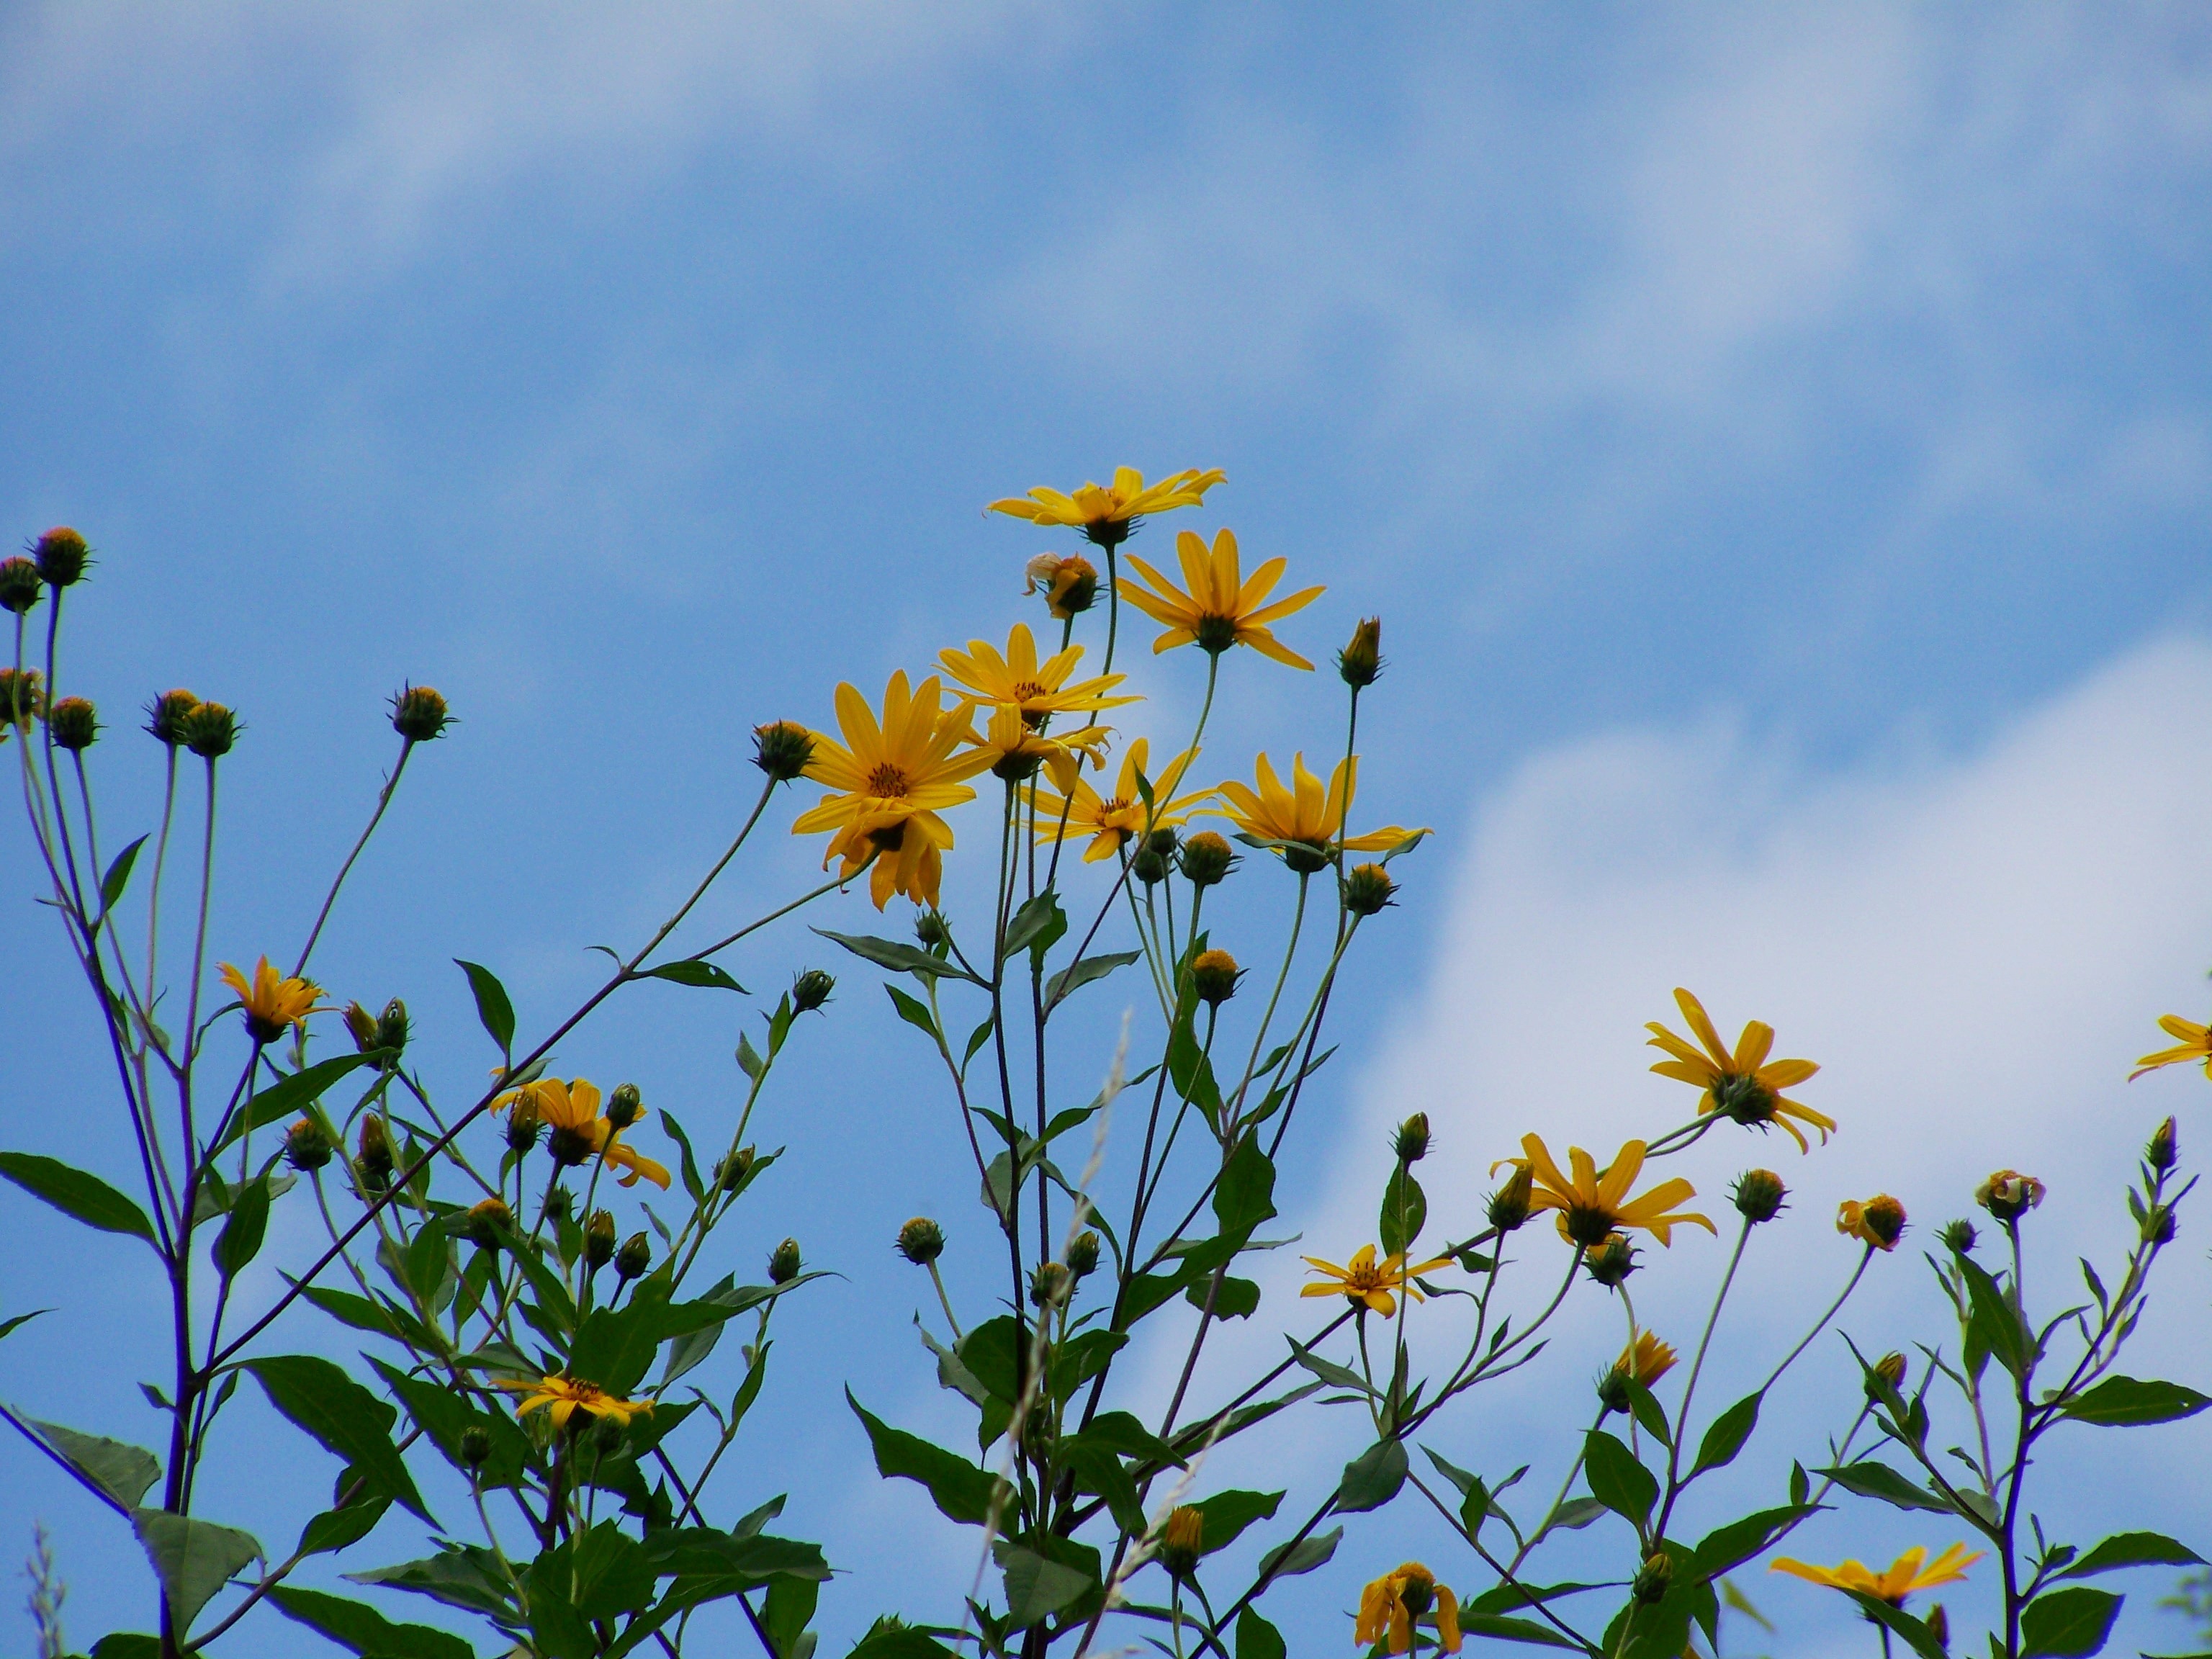
nature, grass, branch, blossom, plant, sky, field, meadow, prairie, sunlight, flower, botany, yellow, flora, yellow flower, blue sky, wildflower, grassland, flowering plant, daisy family, sunflower garden, land plant